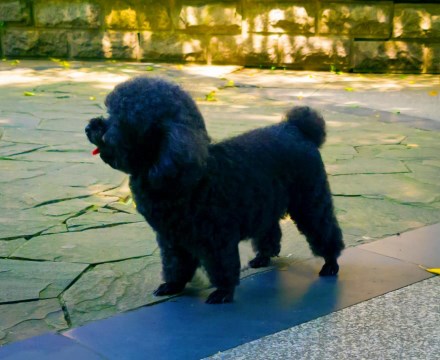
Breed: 2925-n000114-toy_poodle